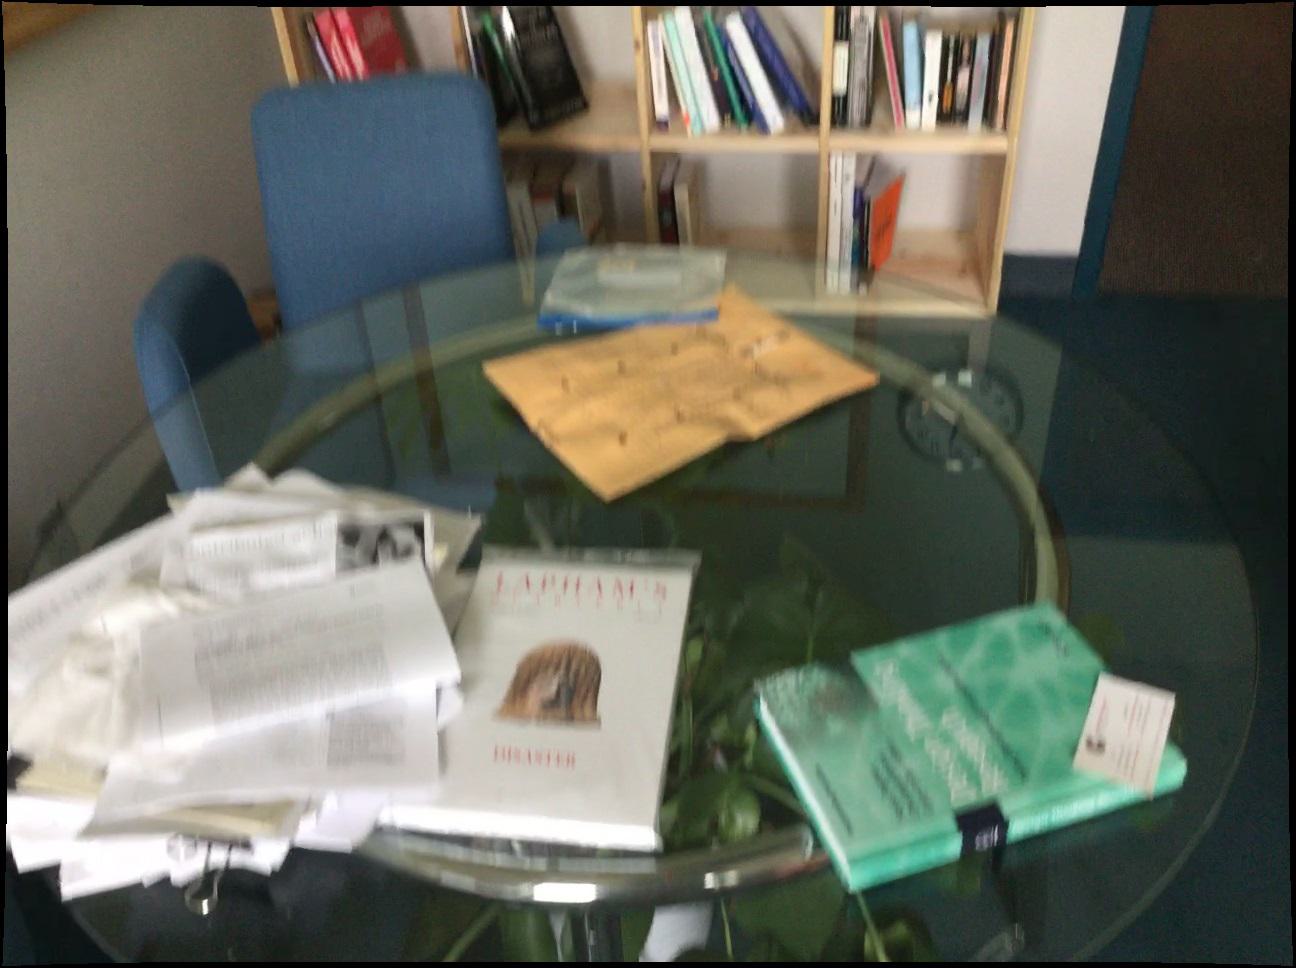
Question: In the image, there is the paper. Pinpoint several points within the vacant space situated left of the paper from the world's perspective. Your final answer should be formatted as a list of tuples, i.e. [(x1, y1), ...], where each tuple contains the x and y coordinates of a point satisfying the conditions above. The coordinates should be between 0 and 1, indicating the normalized pixel locations of the points.
Answer: [(0.139, 0.979), (0.247, 0.996), (0.052, 0.715), (0.021, 0.617), (0.065, 0.539), (0.036, 0.468)]